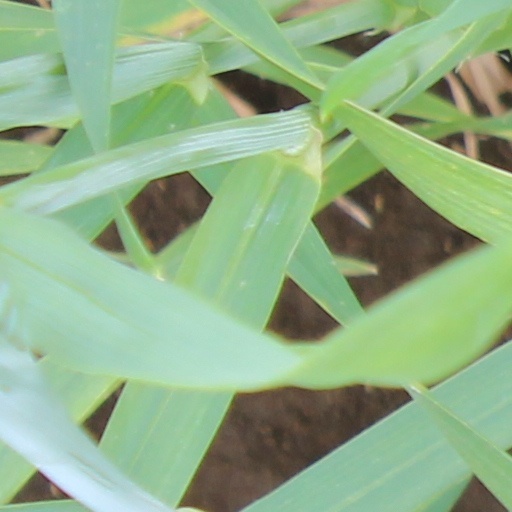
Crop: wheat